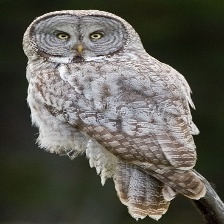
Species: GREAT GRAY OWL
Scientific name: STRIX NEBULOSA
ImageNet parent category: great_grey_owl